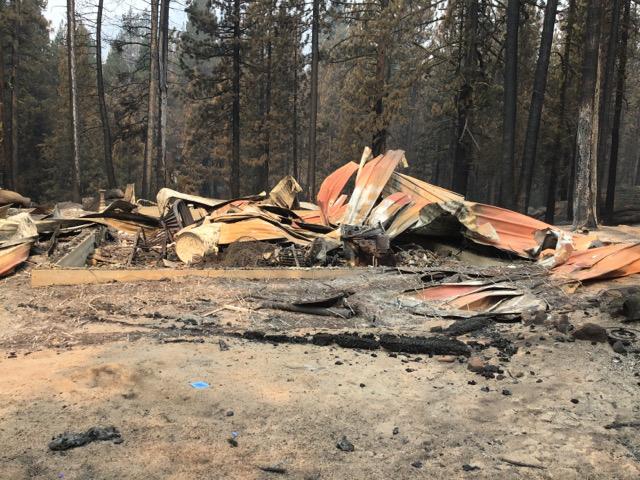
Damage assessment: destroyed